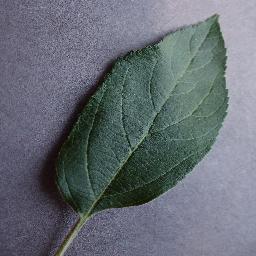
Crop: apple
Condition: healthy